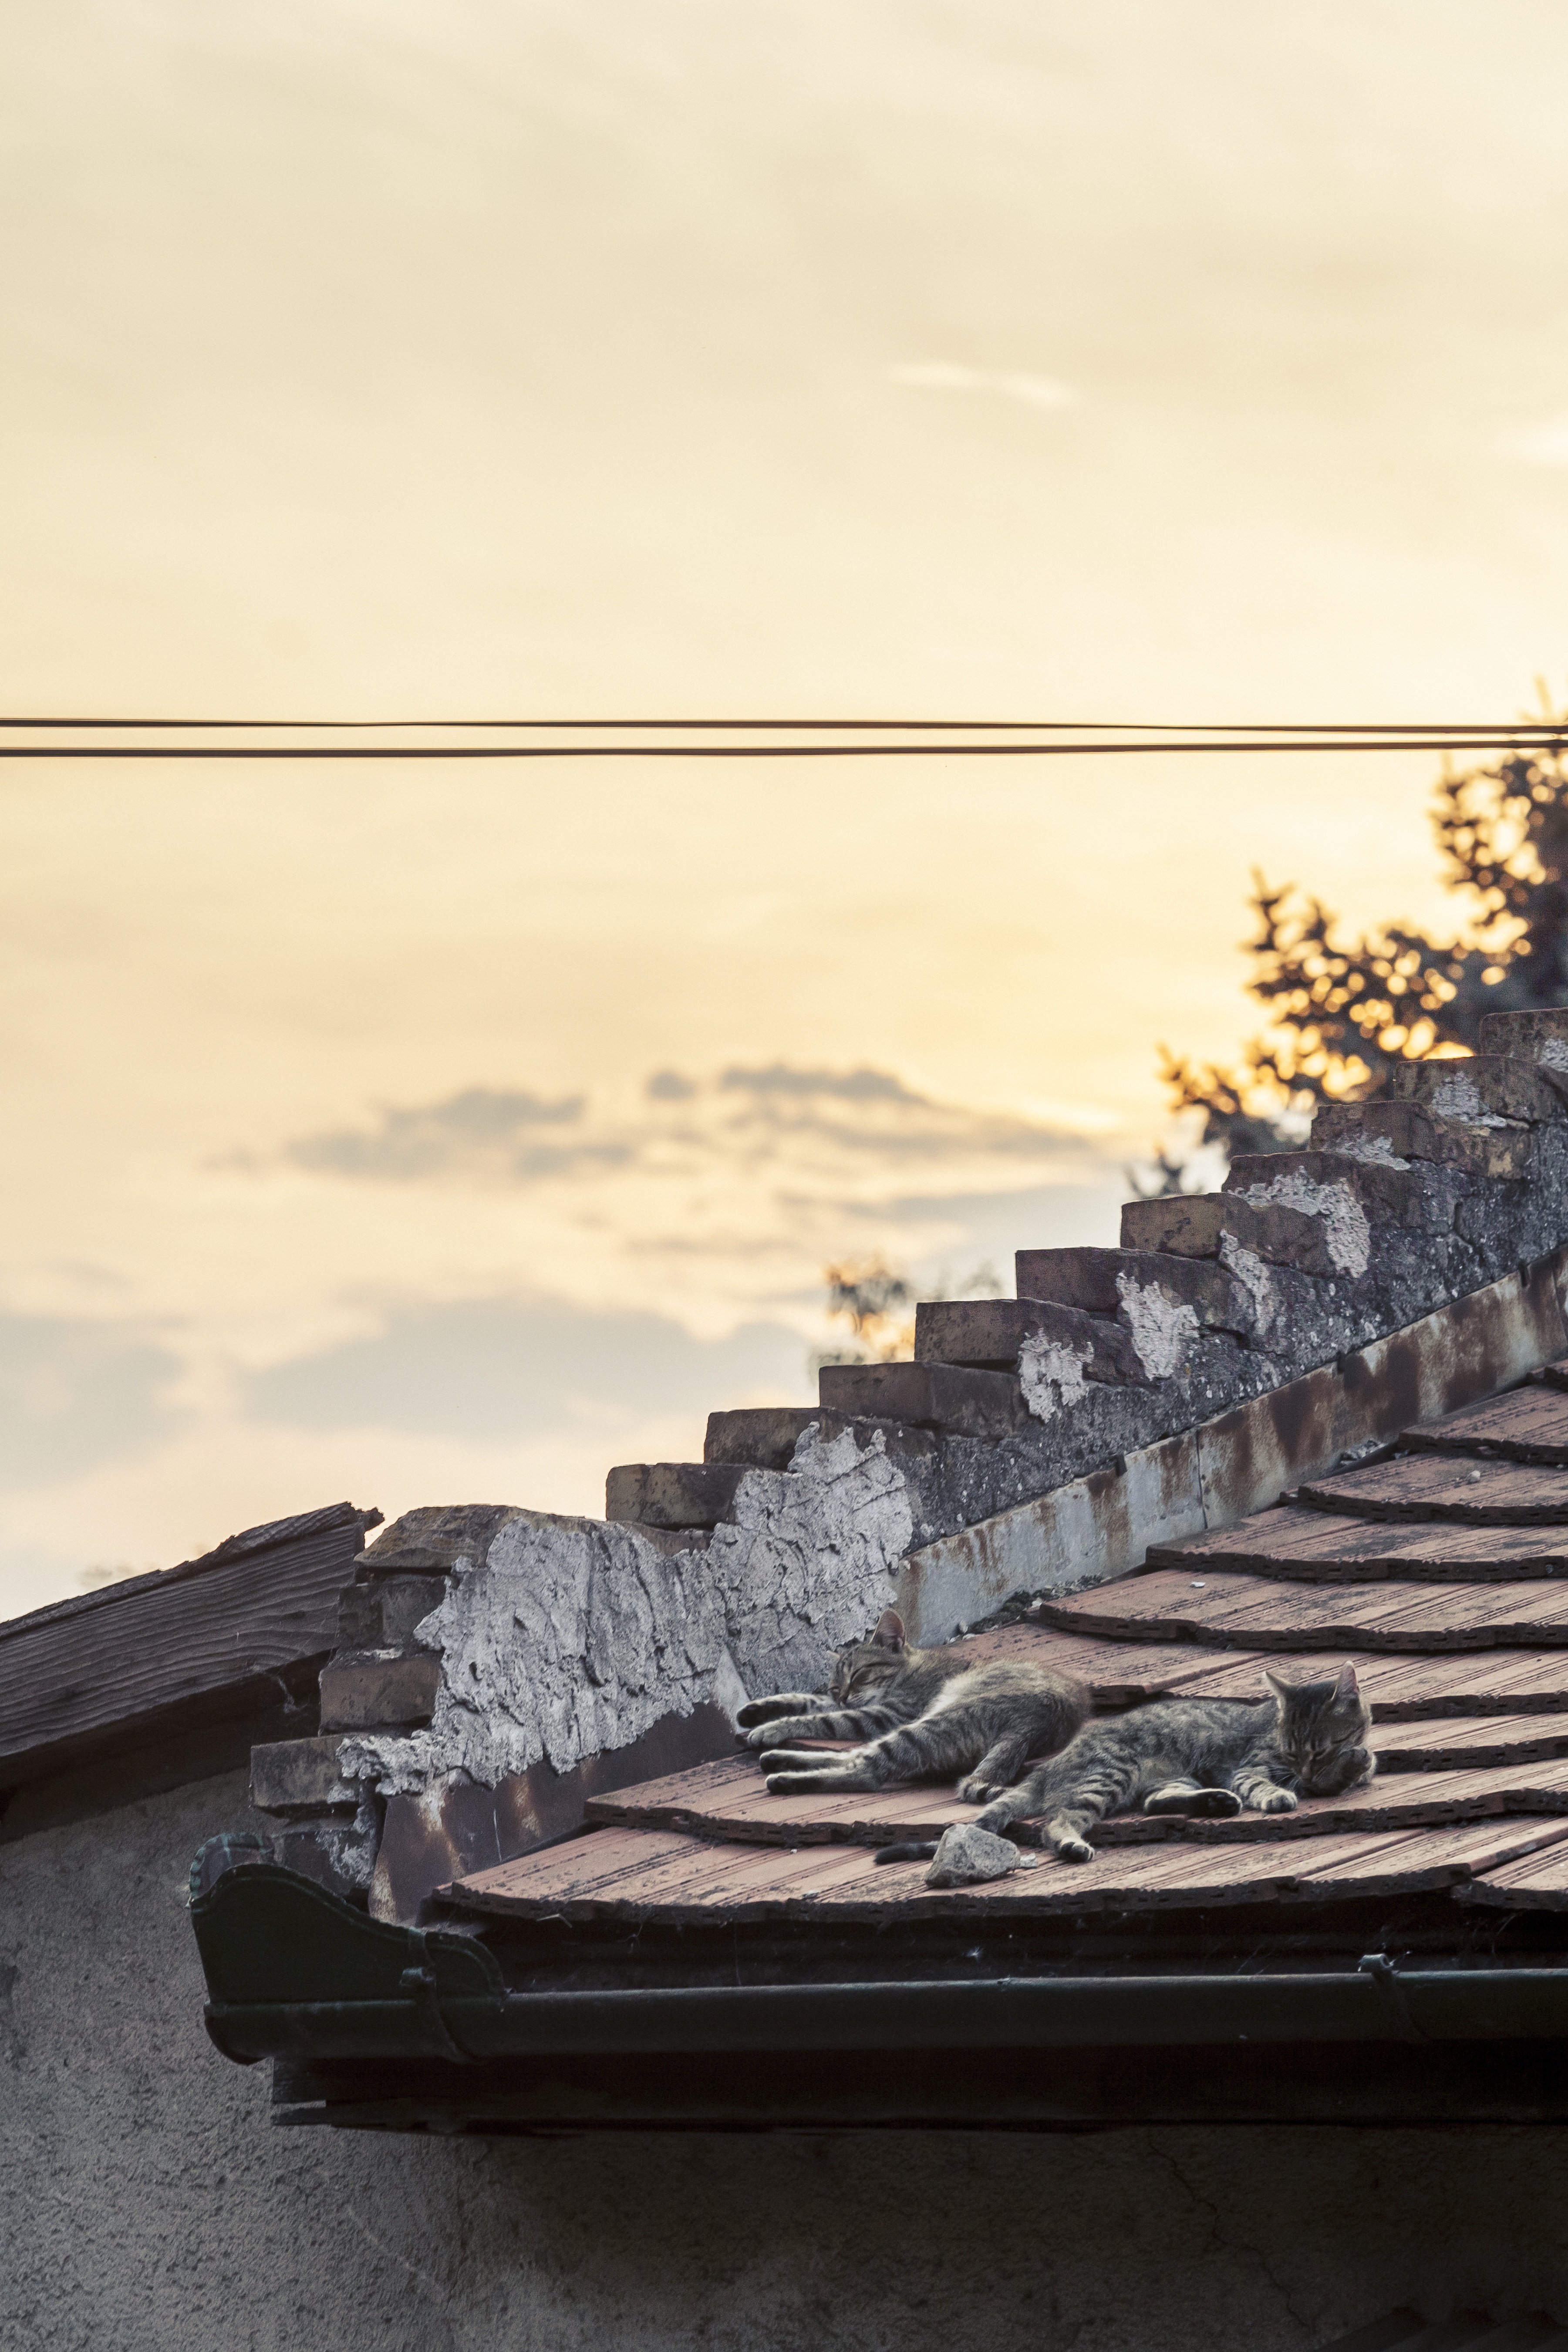
sea, cloud, sky, sunset, morning, town, rooftop, animal, cute, rustic, monument, looking, pet, fur, rural, portrait, young, reflection, fluffy, vehicle, tower, kitten, sleeping, feline, mammal, rest, playful, cats, clouds, sleep, kitty, temple, furry, funny, domestic, adorable, orange sky